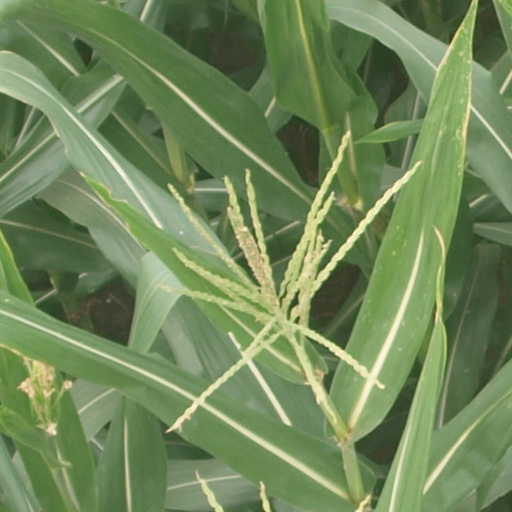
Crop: maize; corn